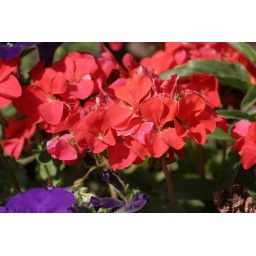
Whilst walking around the Hull Marina during the Maritime Festival. I spotted some flowers